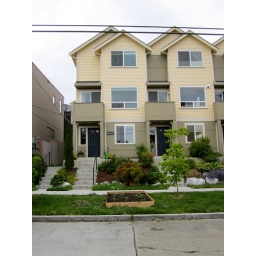
Seattle allows residents to plant vegetable gardens in the city-owned property between the sidewalk and the road. Neat!